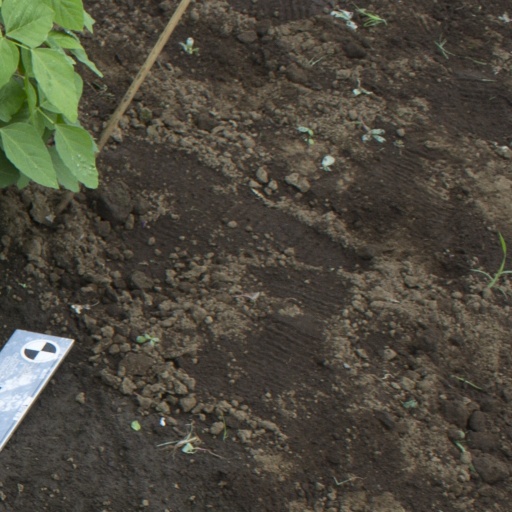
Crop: soybean